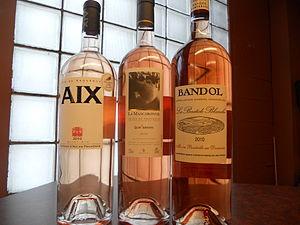
Le vignoble de Provence s'étend du sud d'Avignon jusqu'à Nice, sur la majeure partie de la Provence. Ce vignoble est marqué par une très grande hétérogénéité de situation tant pédo-géologique que climatique avec bien évidemment une dominance du climat méditerranéen strict mais également de zones plus froides où l'influence du vent est déterminante.